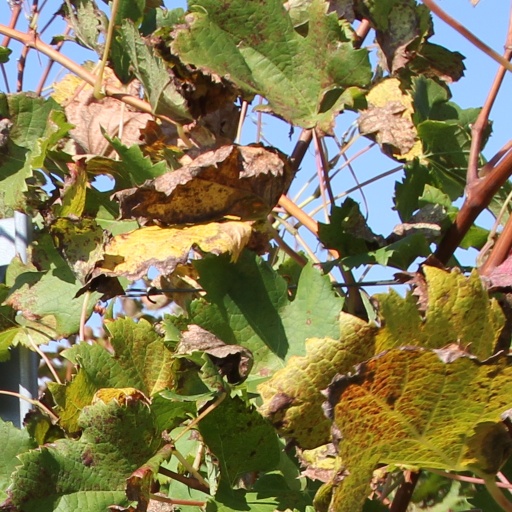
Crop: grape